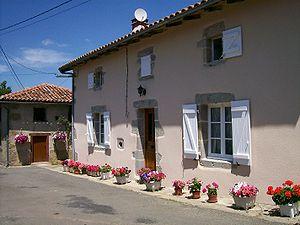
Entrée du hameau de Chez Martin, commune de Pressignac, Charente, France.
Pressignac est une commune du sud-ouest de la France, située dans le département de la Charente. Le village se situe en Charente limousine, sur les premiers contreforts du Massif central et il est limitrophe de la Haute-Vienne.